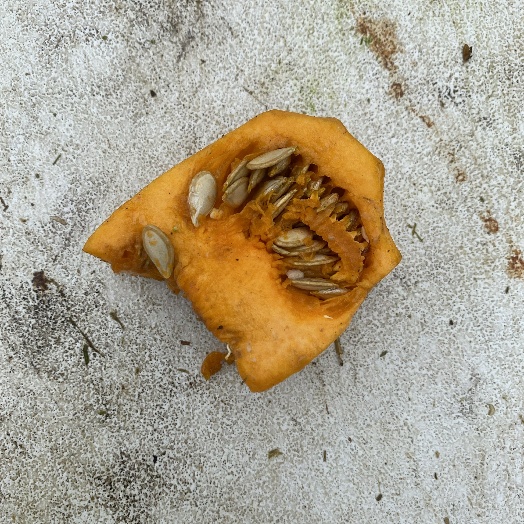
Label: Food Organics